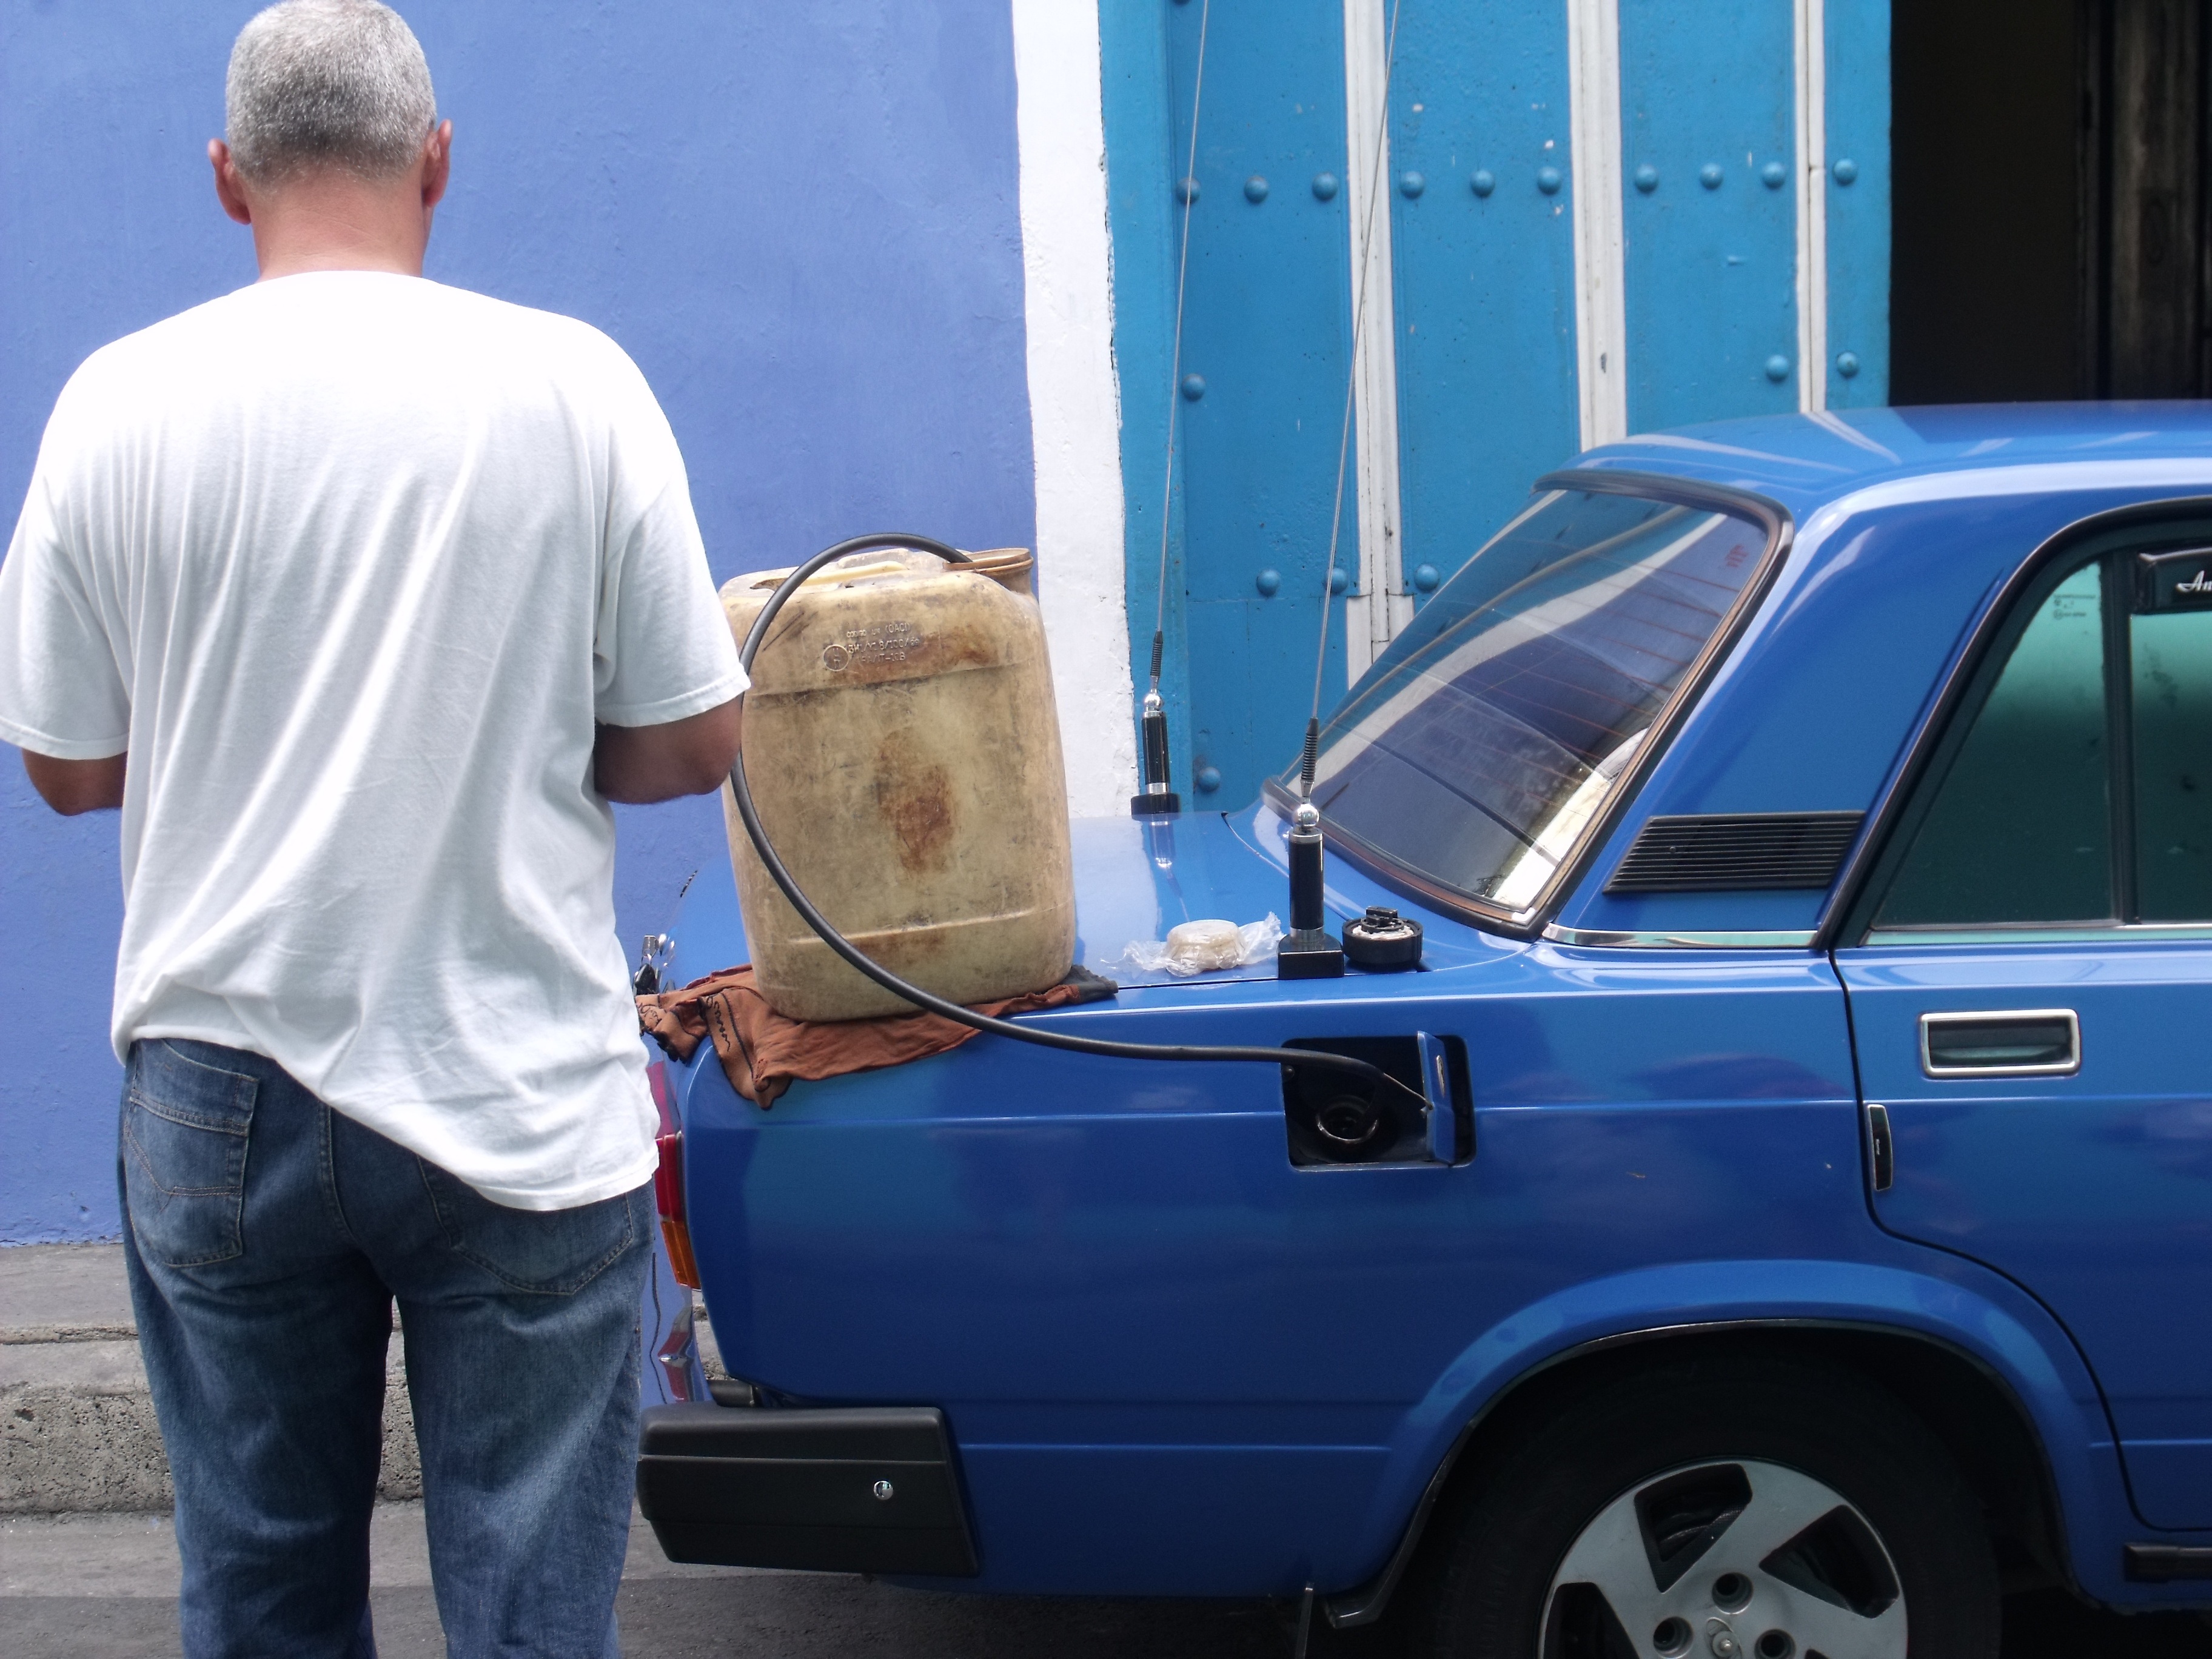
car, wheel, vehicle, cuba, sedan, refueling, land vehicle, automobile make, automotive exterior, compact car, family car